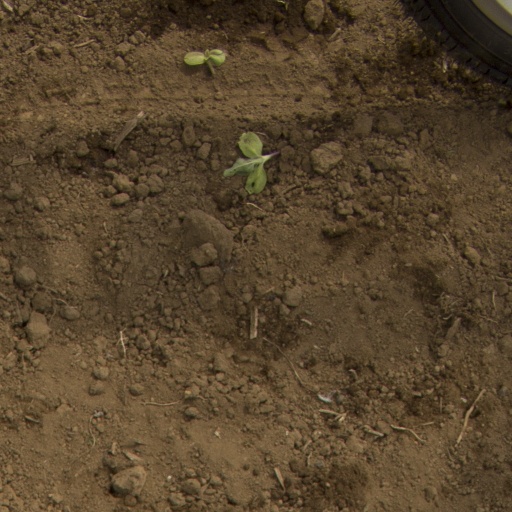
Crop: Jerusalem artichoke